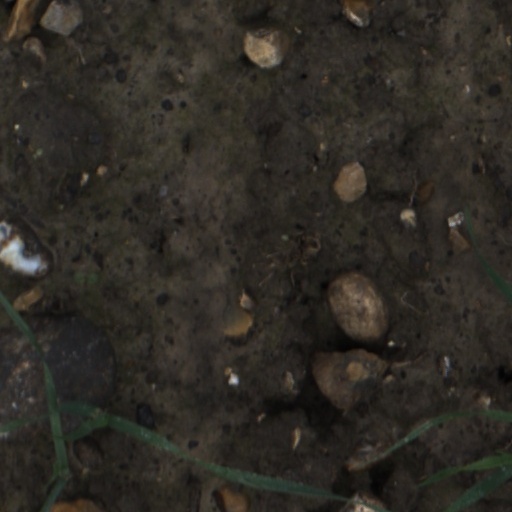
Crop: wheat